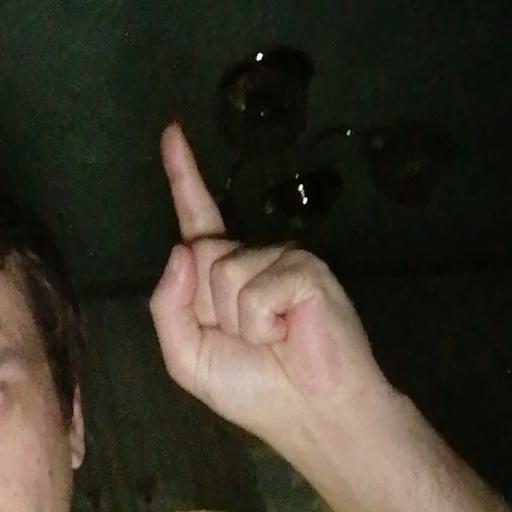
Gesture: one